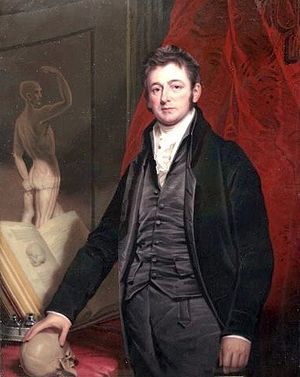
Anthony Carlisle
Sir Anthony Carlisle var en engelsk kirurg.